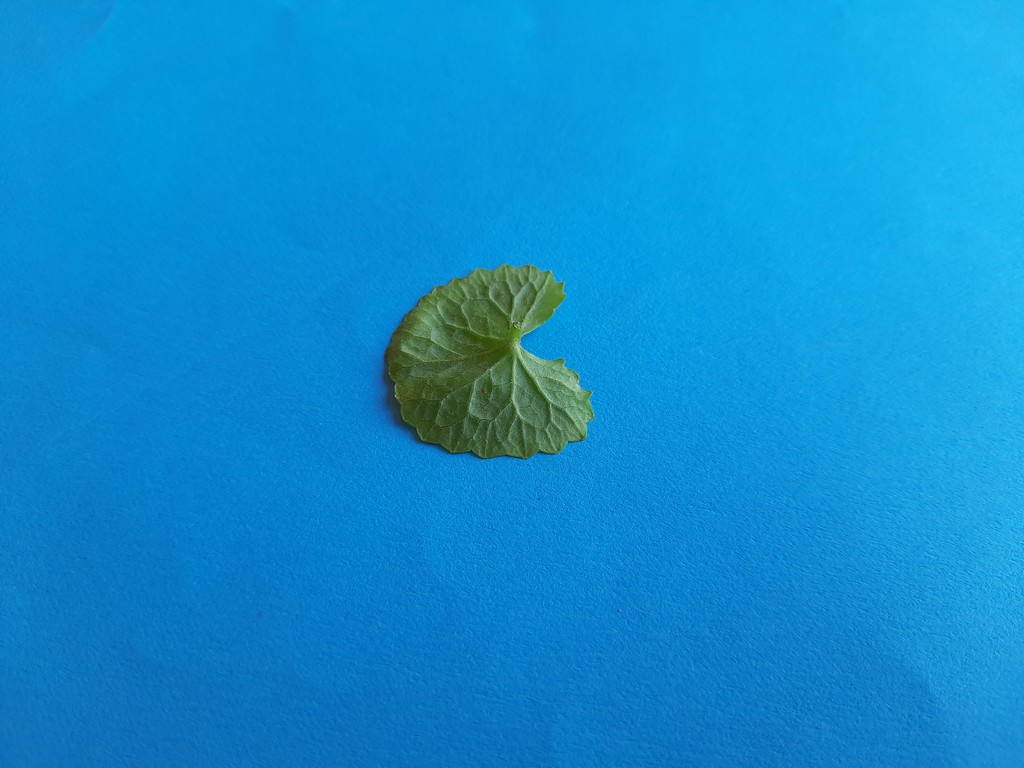
Label: Healthy